Green Line E branch

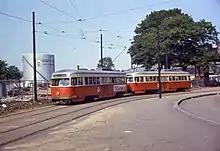
A two-car train at Arborway in 1967

A subway for the Huntington Avenue line was proposed as early as 1906 to remove streetcars from congested Boylston Street and Copley Square. (Streetcars operated in mixed traffic on those segments, with a dedicated median only on Huntington Avenue west of Dartmouth Street.) A subway as far as Mechanics Hall was proposed in 1911, but it was rejected in 1912 on the grounds that the opening of the Cambridge subway and the Boylston Street subway would halve the number of streetcars on Boylston Street.